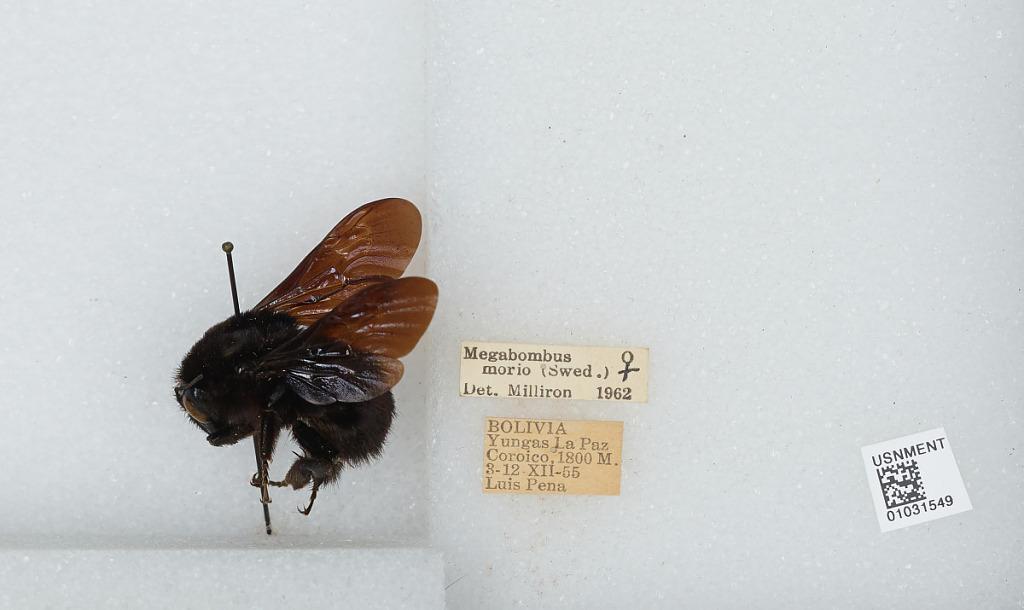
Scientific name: Bombus (Fervidobombus) morio (Swederus)
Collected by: L. Pena
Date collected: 1955-12-3
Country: Bolivia
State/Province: La Paz
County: Nor Yungas
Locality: Coroico
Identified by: Milliron